Gail Platt

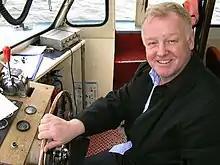
Les Dennis portrayed Michael Rodwell

Les Dennis joined the show in 2014, as Michael Rodwell, who was being lined up as a love interest for Gail. Michael arrived in Weatherfield and burgled Gail's house, but returned later in the year to try to make amends with Gail as part of a restorative justice storyline. (The restorative justice scheme involves people who have admitted crimes meeting their victims or making amends by doing some sort of remedial work.) Gail would sacrifice everything for her relationship with Michael, in particular her relationship with son Nick Tilsley (Ben Price) who disapproved of the relationship. After just over two years, Rodwell was written out of the series, dying of a heart attack.